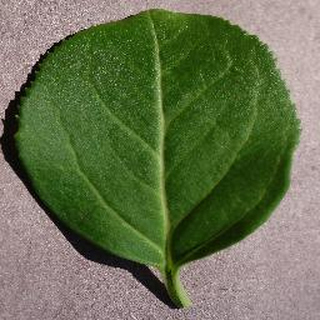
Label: healthy_cherry